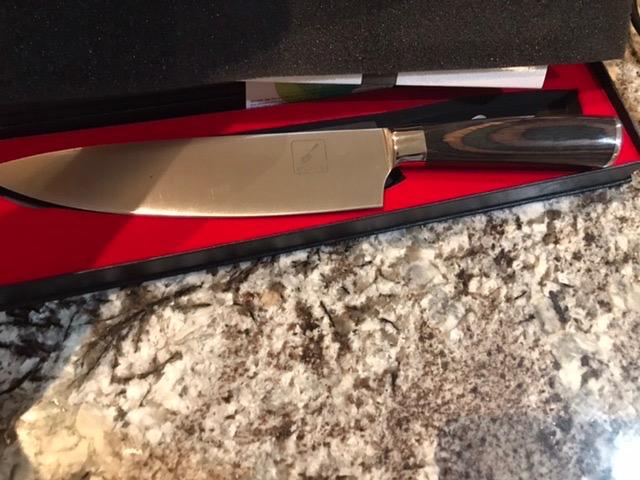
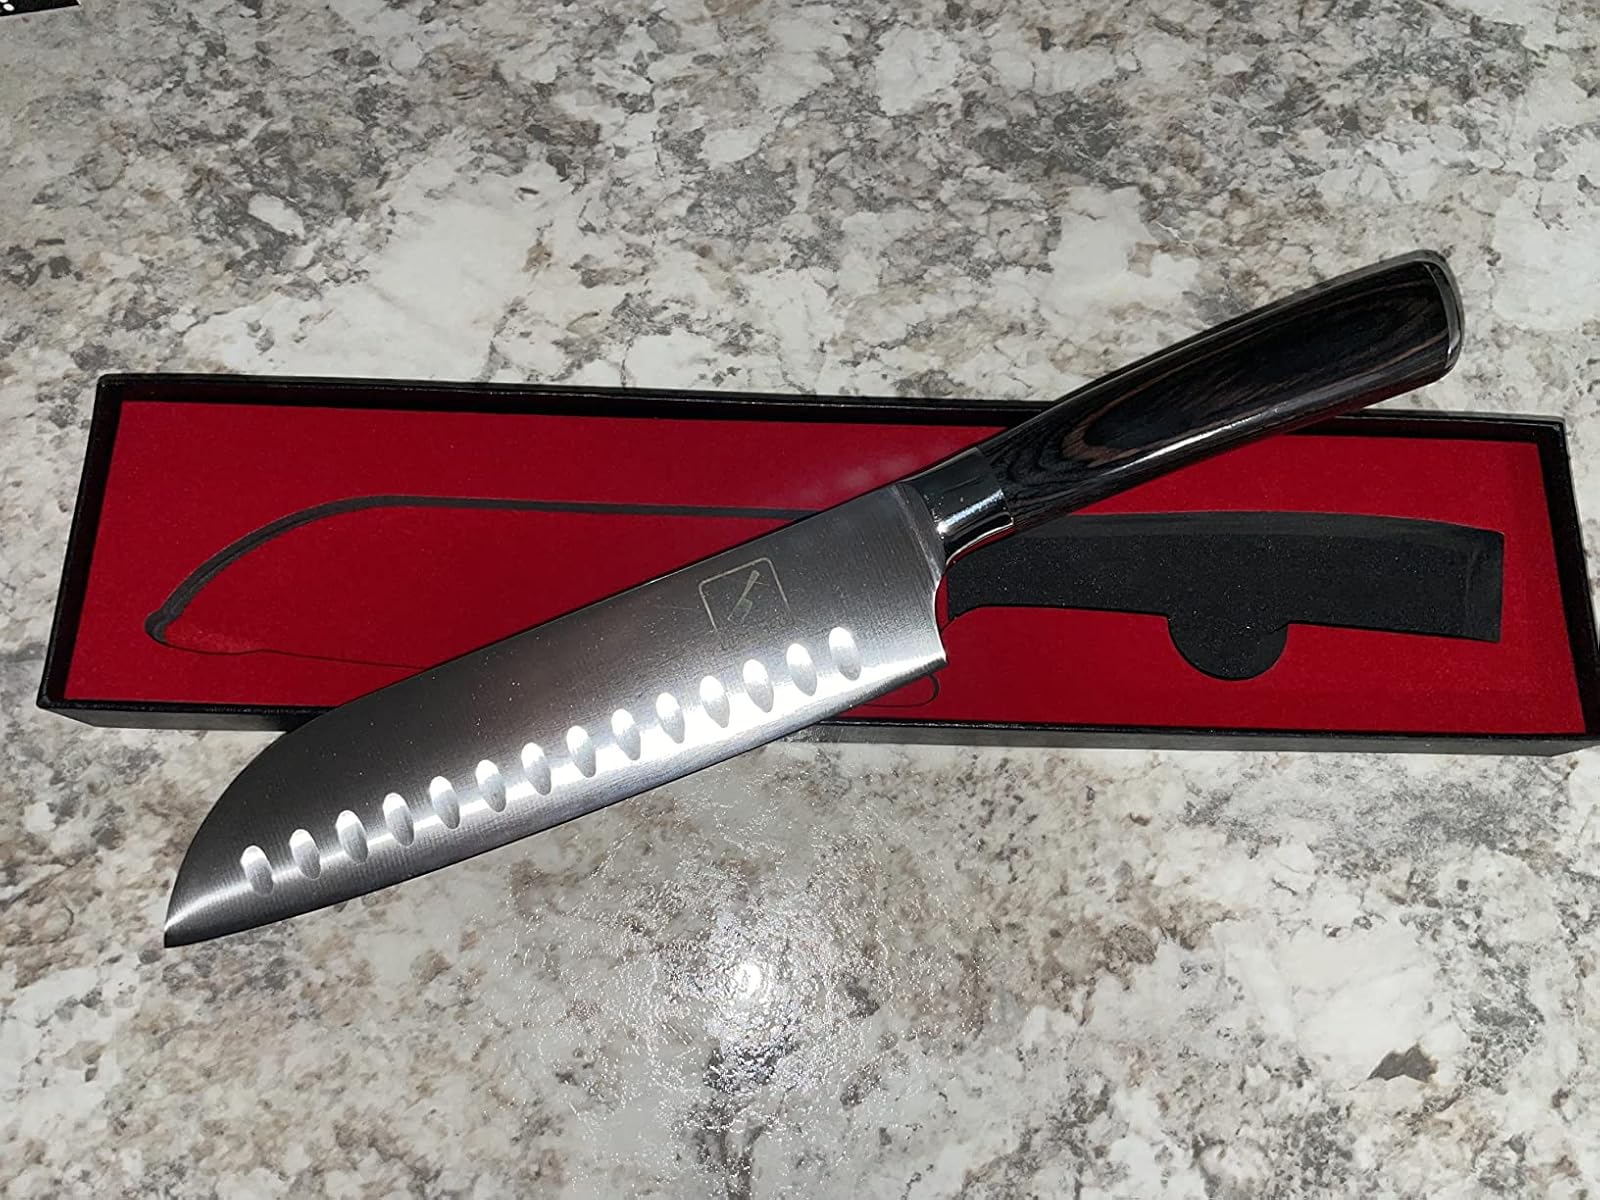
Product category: items_knife
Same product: no